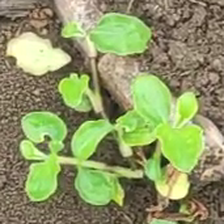
Weed species: Kena_(Commplina_benghalensio)